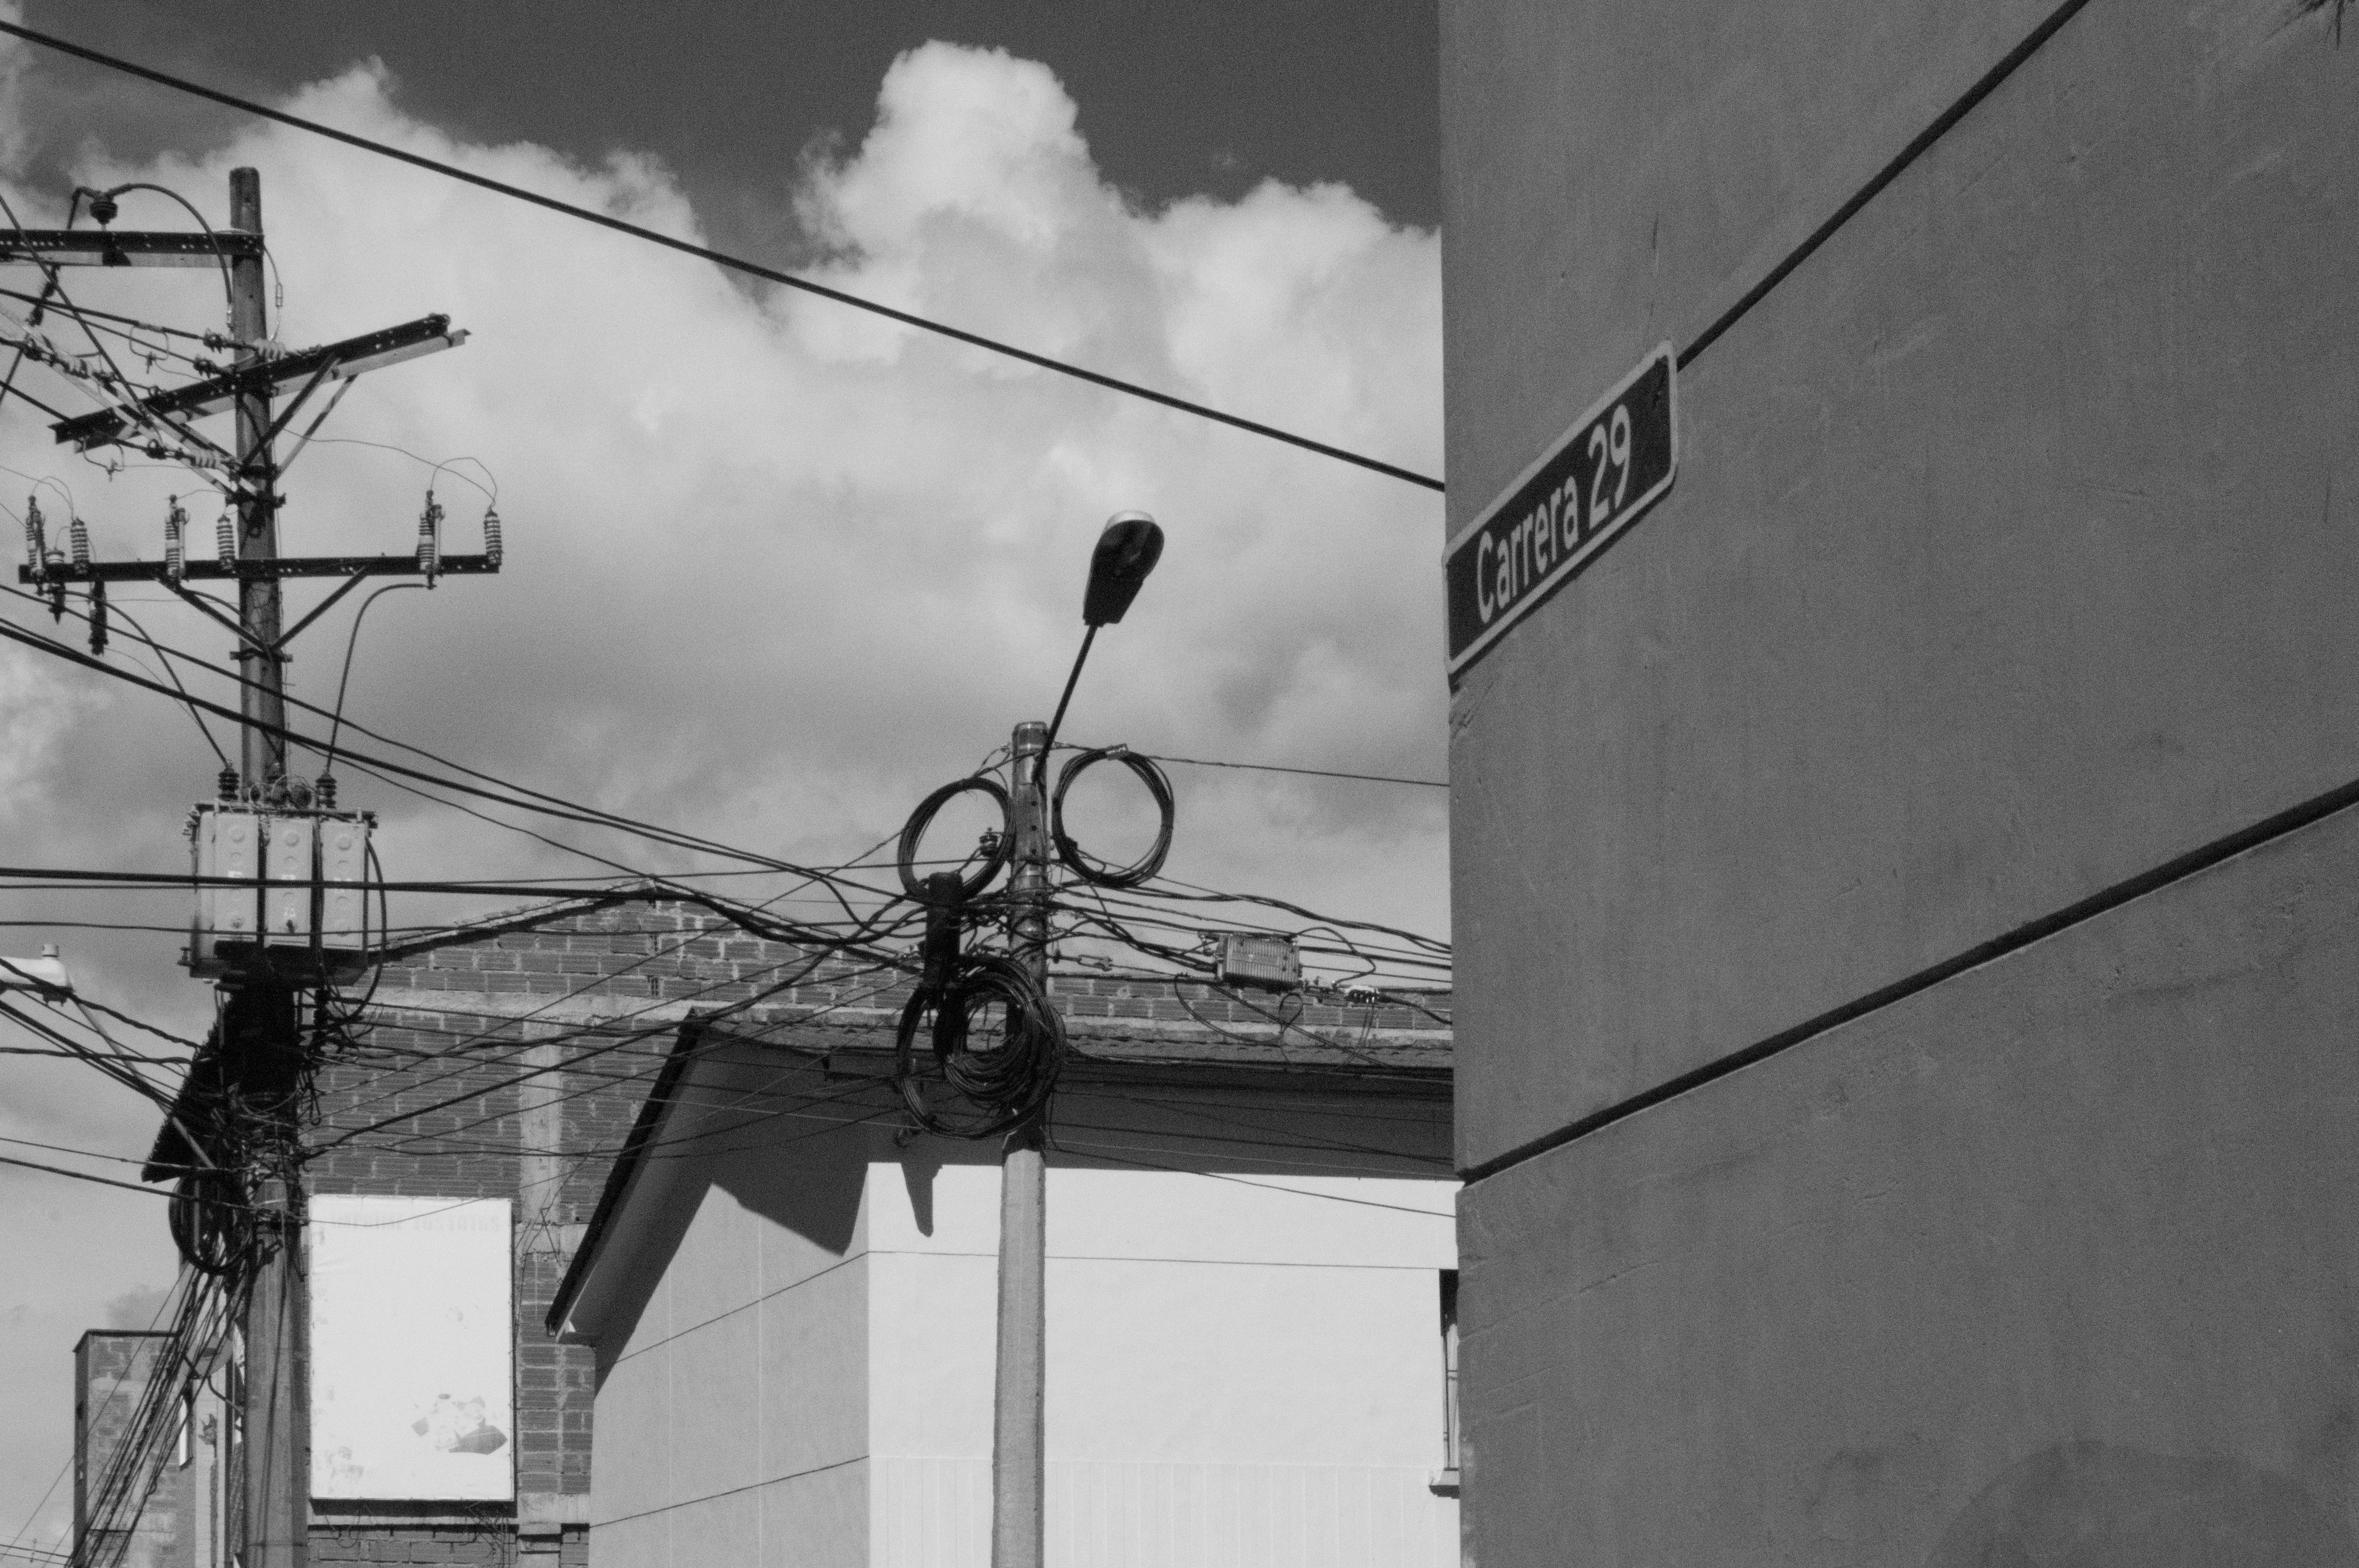
light, black and white, white, street, line, street light, black, electricity, monochrome, lighting, shape, urban area, monochrome photography